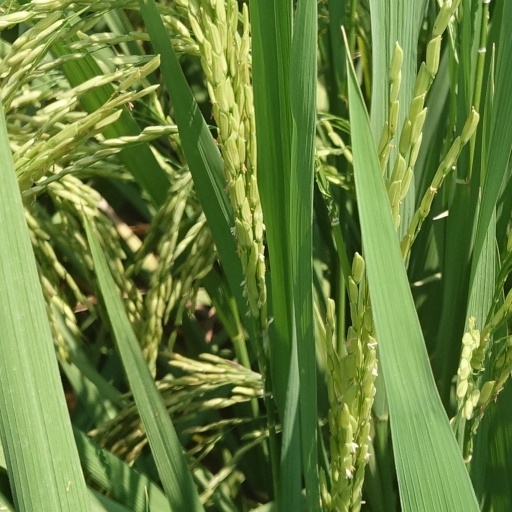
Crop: rice